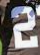
Number: 2